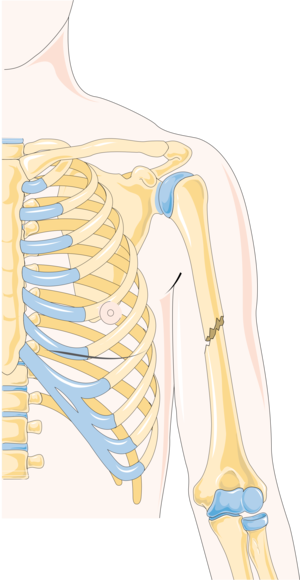
Fractures osseuses - Fracture de l'humérus